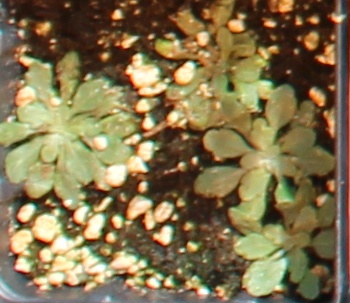
Label: Horseweed